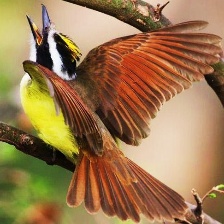
Species: GREAT KISKADEE
Scientific name: PITANGUS SULPHURATUS